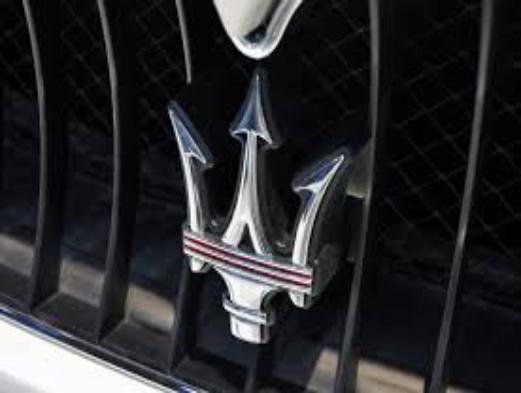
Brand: Maserati
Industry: Transportation